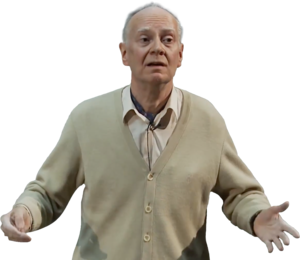
Luc Illusie, né le 2 mai 1940, est un mathématicien français, spécialisé en géométrie algébrique.